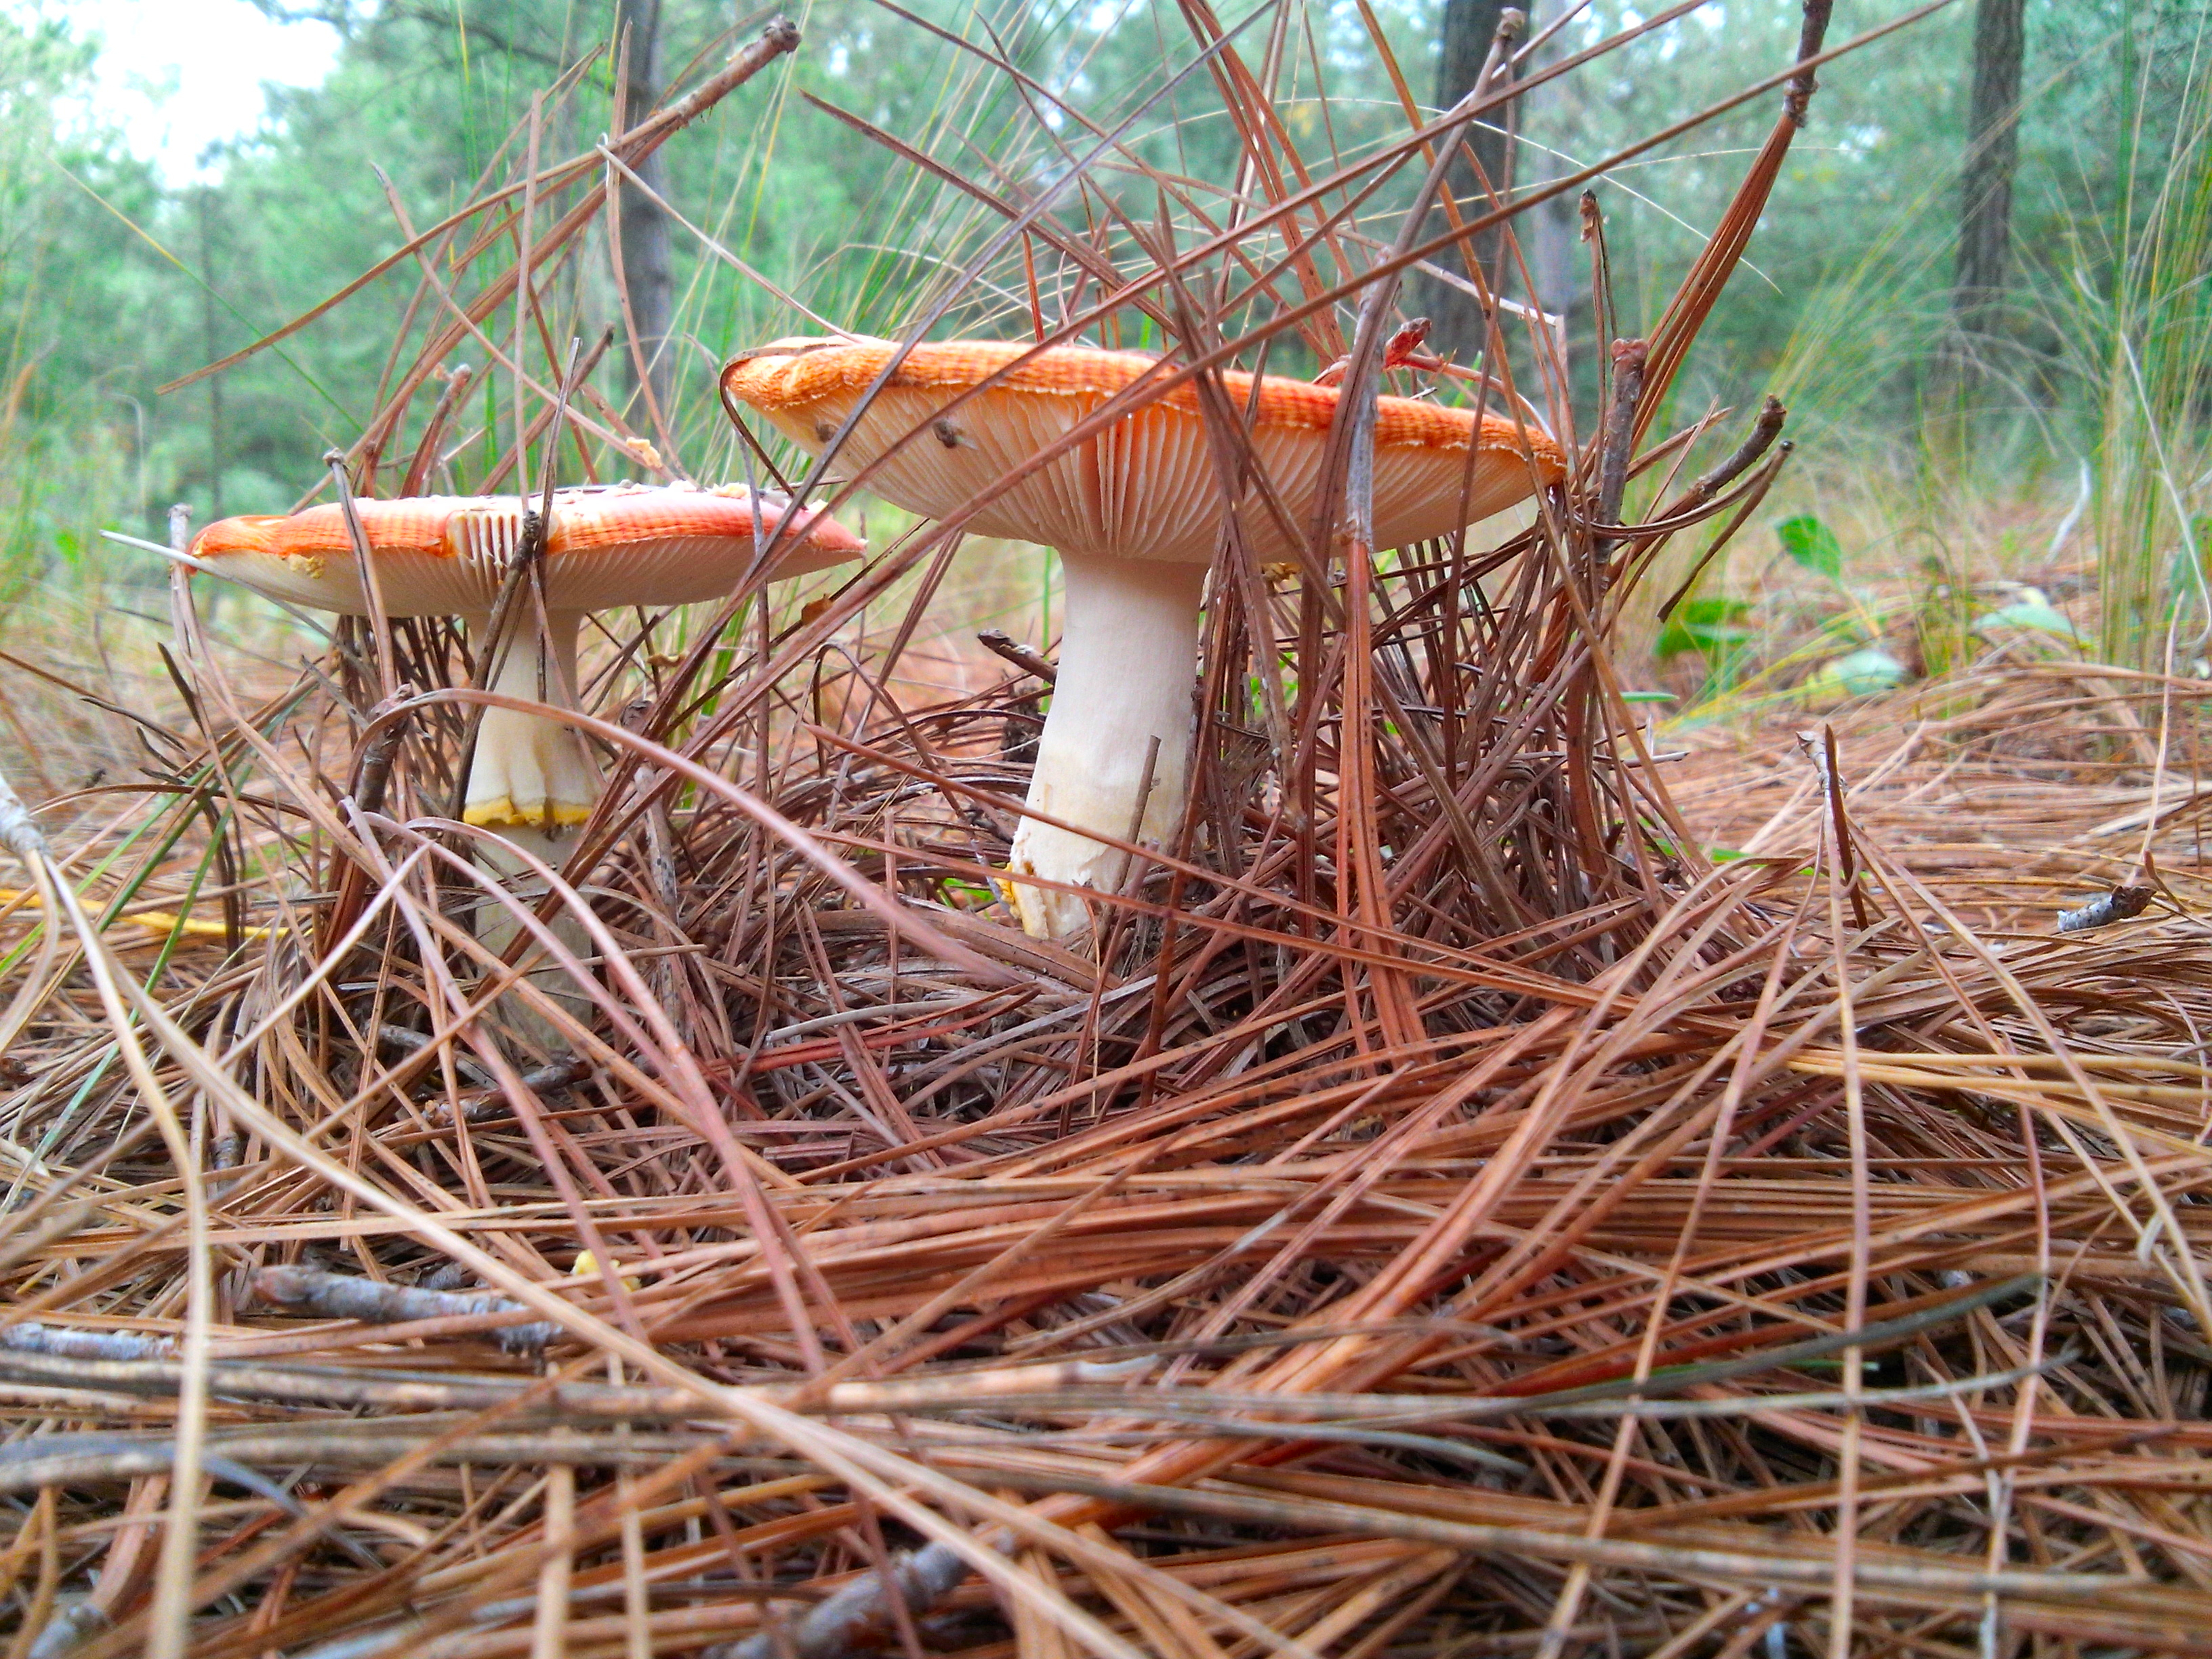
fungus, soil, pine leaves, forest, penny bun, edible mushroom, mushroom, agaricomycetes, agaricaceae, bolete, medicinal mushroom, terrestrial plant, plant community, twig, plant, agaric, plant stem